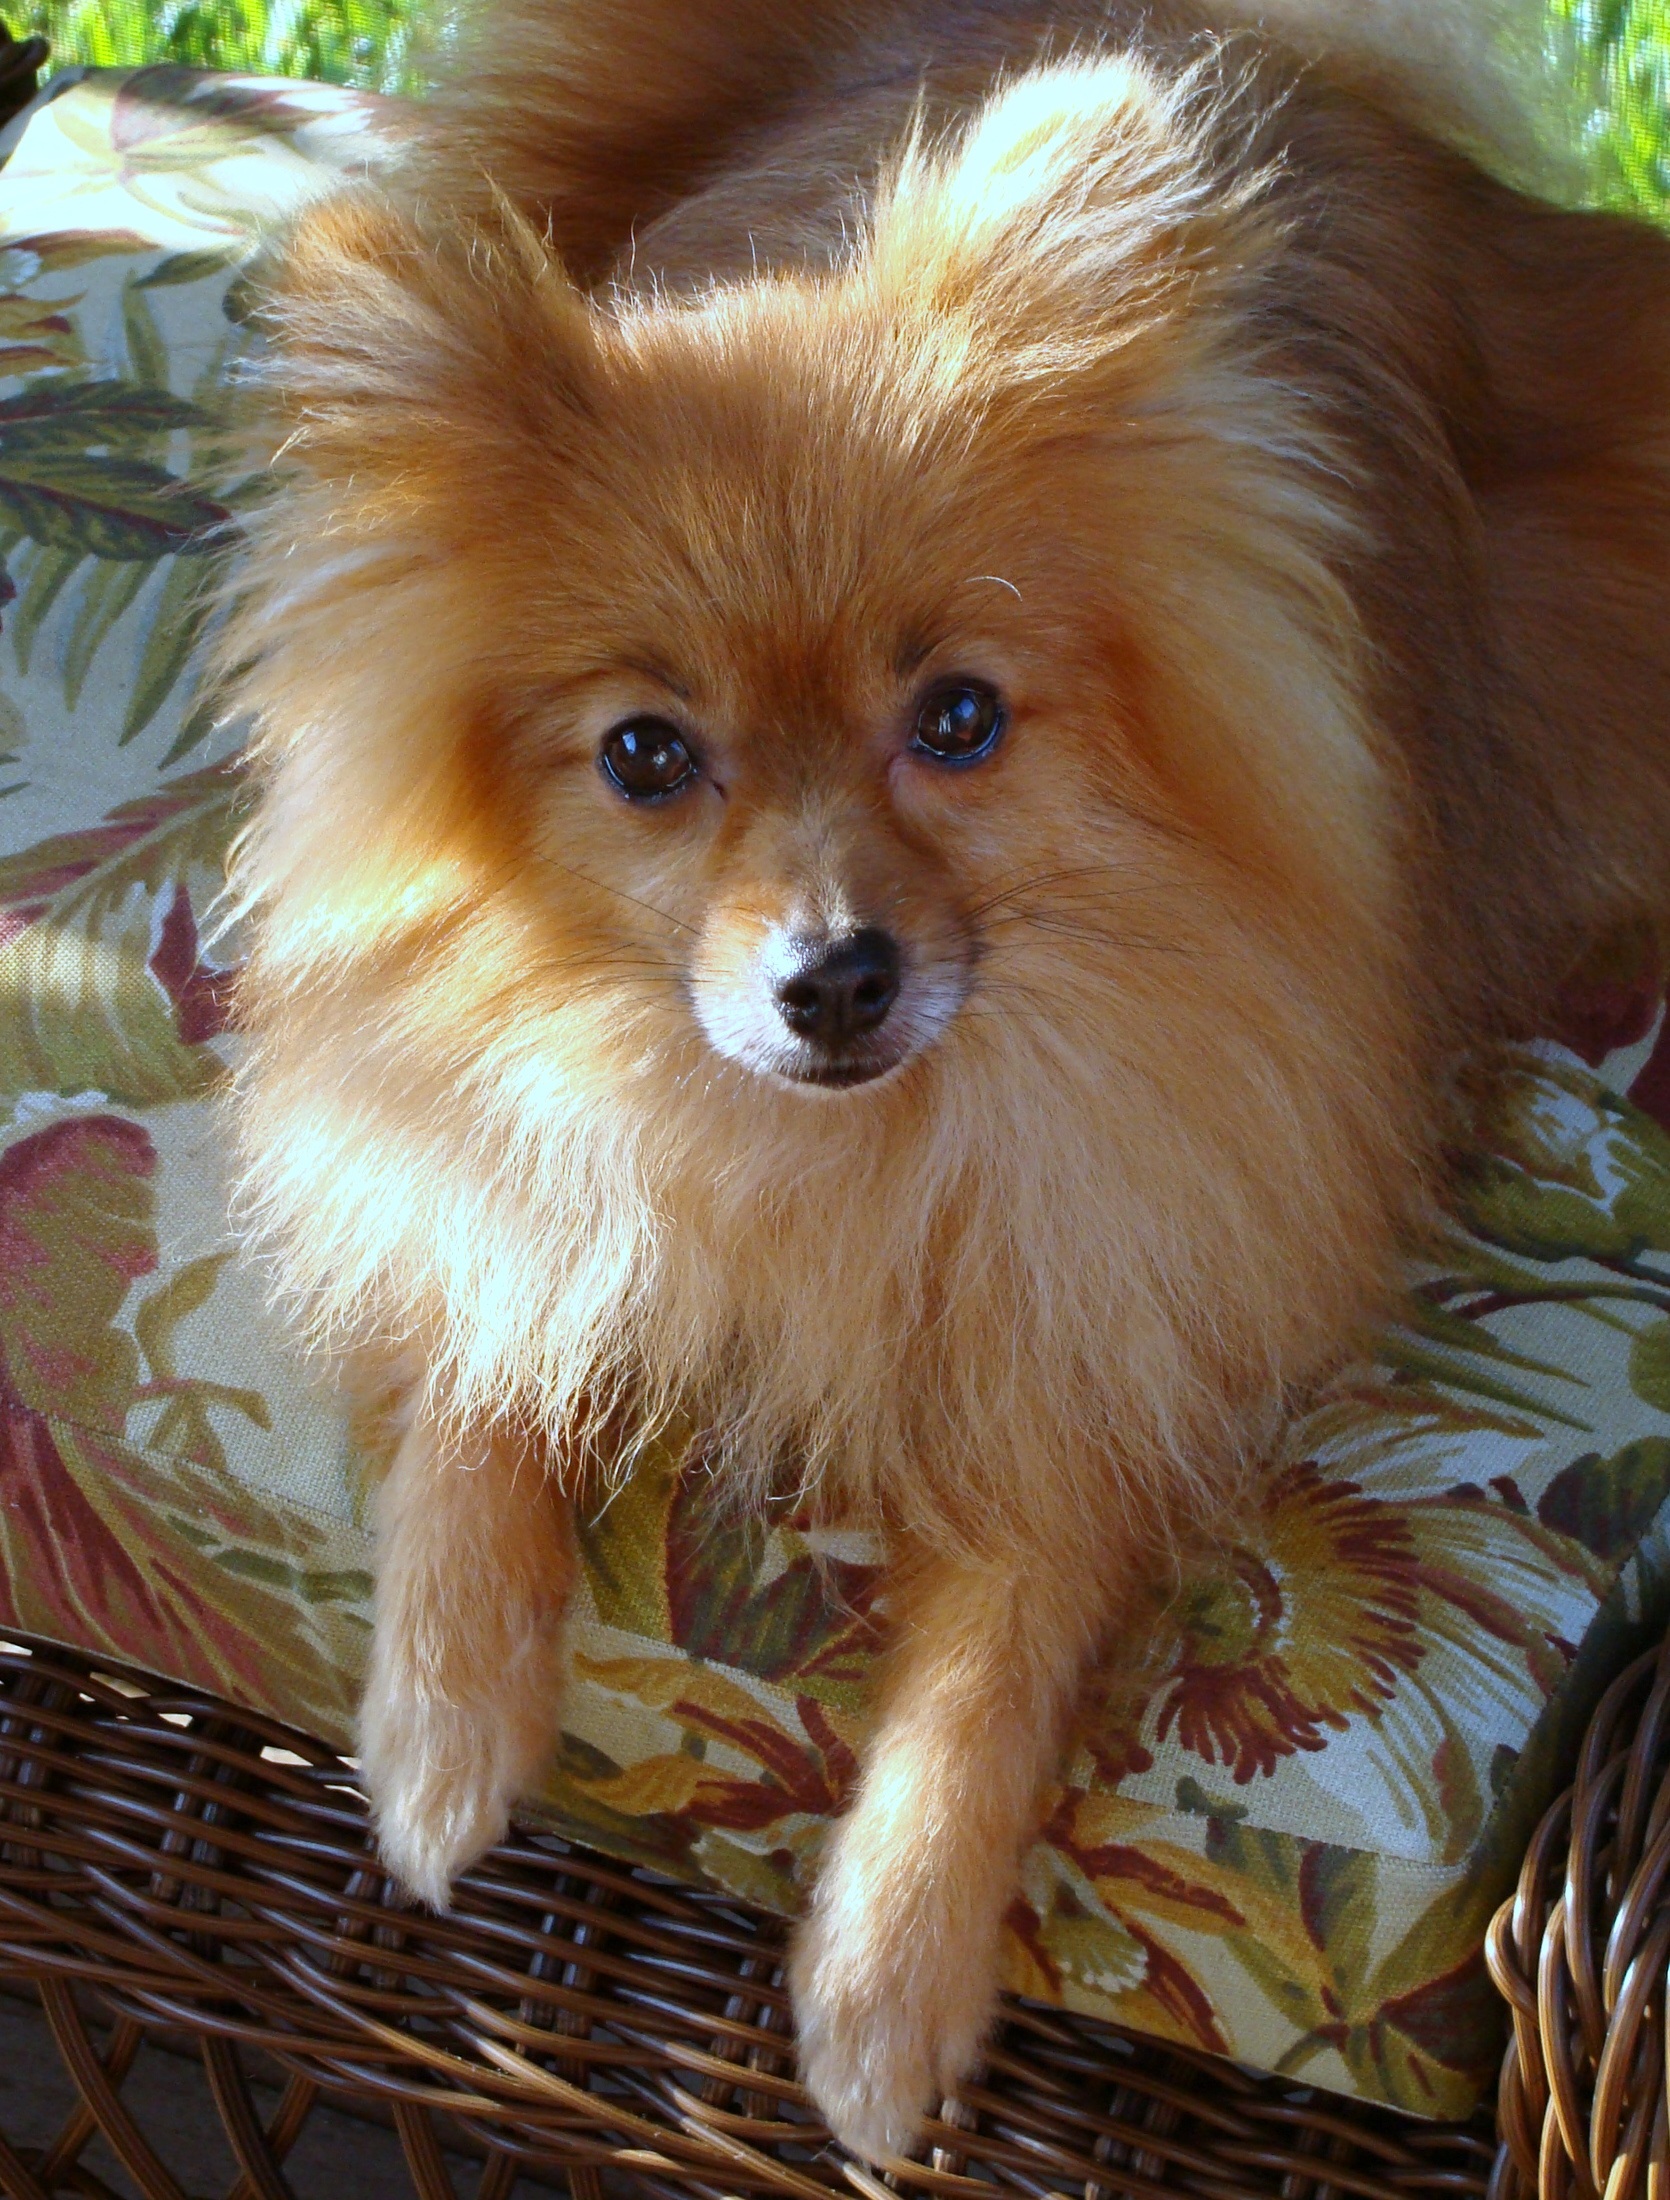
puppy, dog, animal, cute, canine, pet, fur, orange, mammal, tiny, little, vertebrate, adorable, dog breed, pomeranian, dog like mammal, carnivoran, dog breed group, german spitz mittel, german spitz, german spitz klein, volpino italiano